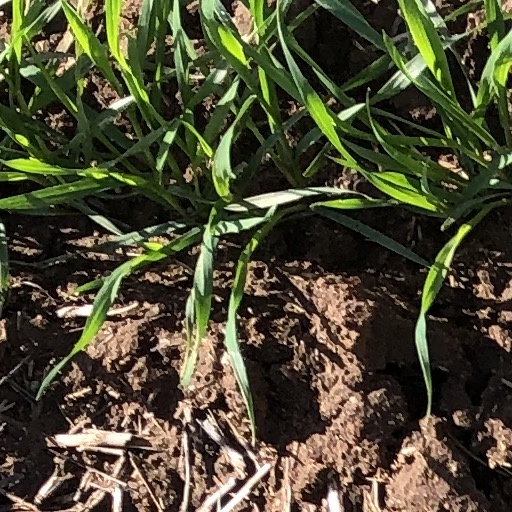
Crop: wheat